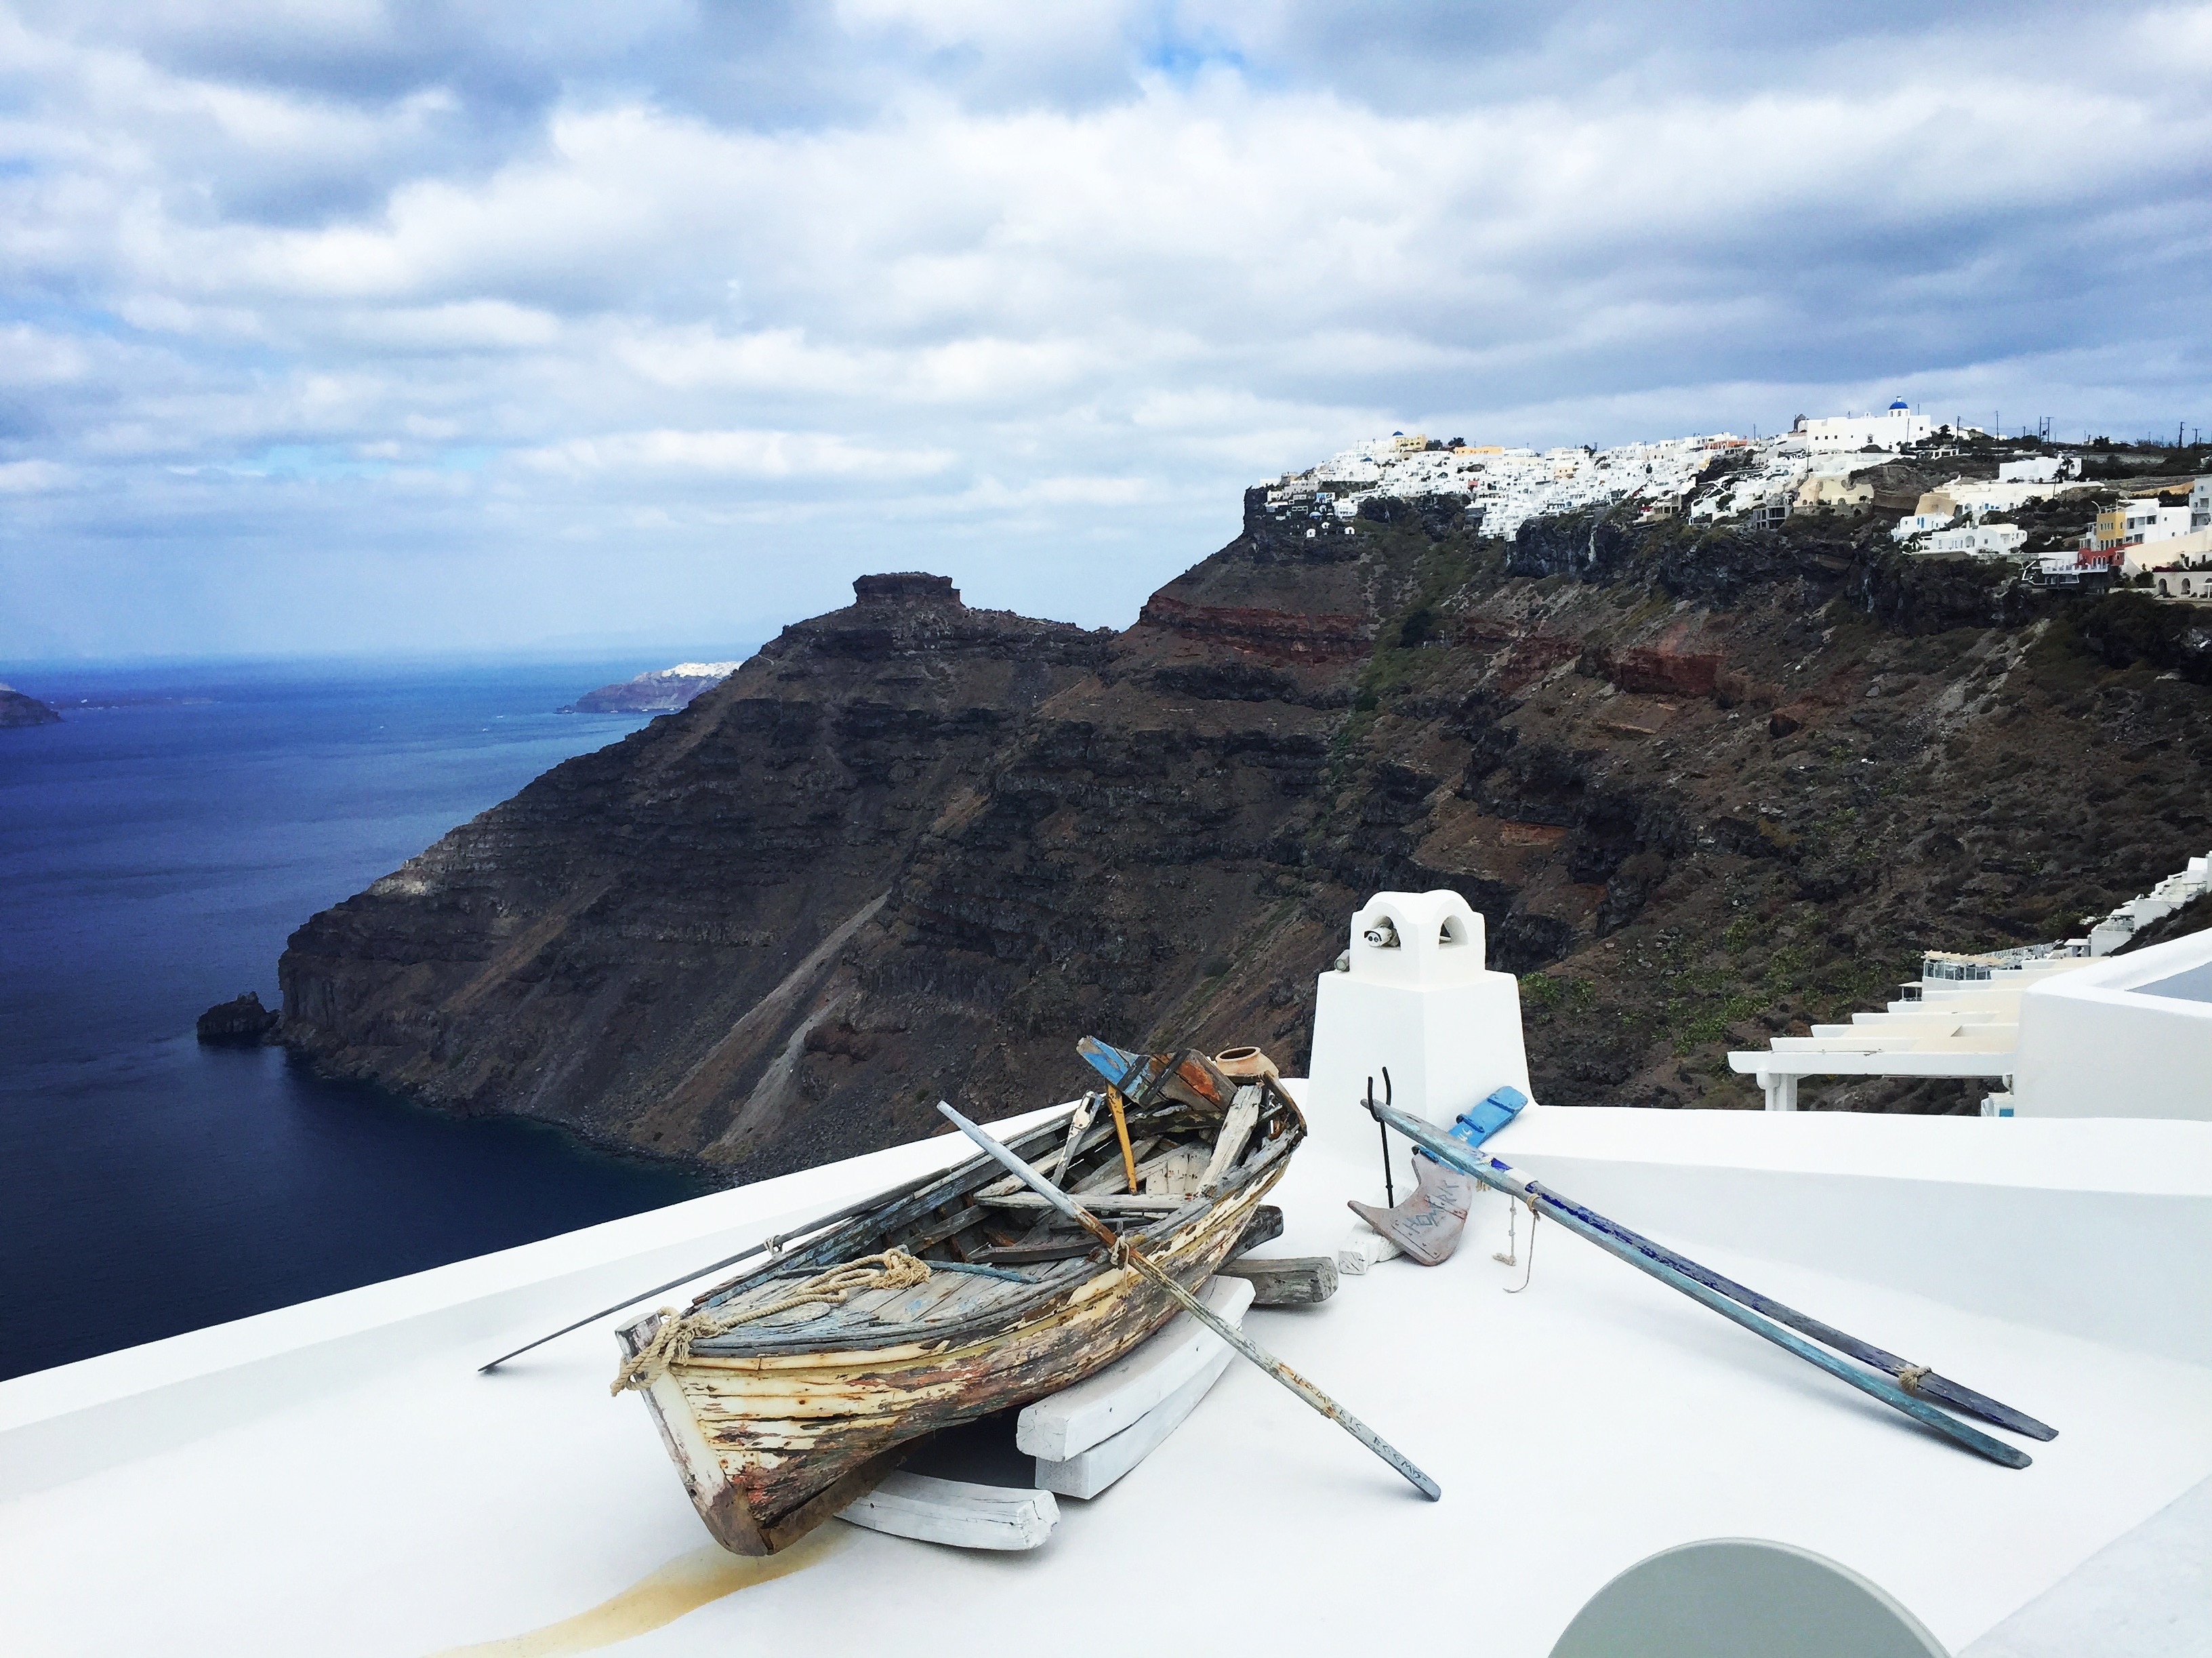
landscape, sea, coast, water, ocean, cloud, sky, boat, town, ship, vacation, cliff, greek, mediterranean, bay, island, blue, tourism, terrain, santorini, beauty, greece, traditional, cape, promontory, coastal and oceanic landforms